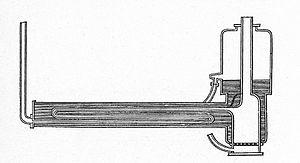
La locomotive Novelty est un prototype de locomotive conçu et assemblé par John Ericsson et John Braithwaite en vue du concours de Rainhill de 1829.